South Lake Union Streetcar

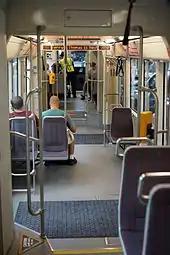
Interior of a streetcar, with several seats facing forwards and backwards, a two-step stairway, a yellow fare validation machine, and several poles.

The South Lake Union Line is long and connects Downtown Seattle to Denny Triangle and South Lake Union. Northbound trains begin at McGraw Square in Downtown Seattle, located next to the Westlake Center and Pacific Place. The terminal is also part of the Westlake transit hub, which includes the Seattle Center Monorail terminal at Westlake Center and the Westlake station in the Downtown Seattle Transit Tunnel for 1 Line trains. The dual-tracked line travels north via a set of curbside transit-only lanes on Westlake Avenue and stops at 7th Avenue to serve the Amazon headquarters campus (including the Amazon Spheres) and the U.S. Courthouse. The streetcar passes several high-rise office and residential buildings before reaching its next stop, located between 9th Avenue (Blanchard Street) and Denny Way just east of Denny Park.